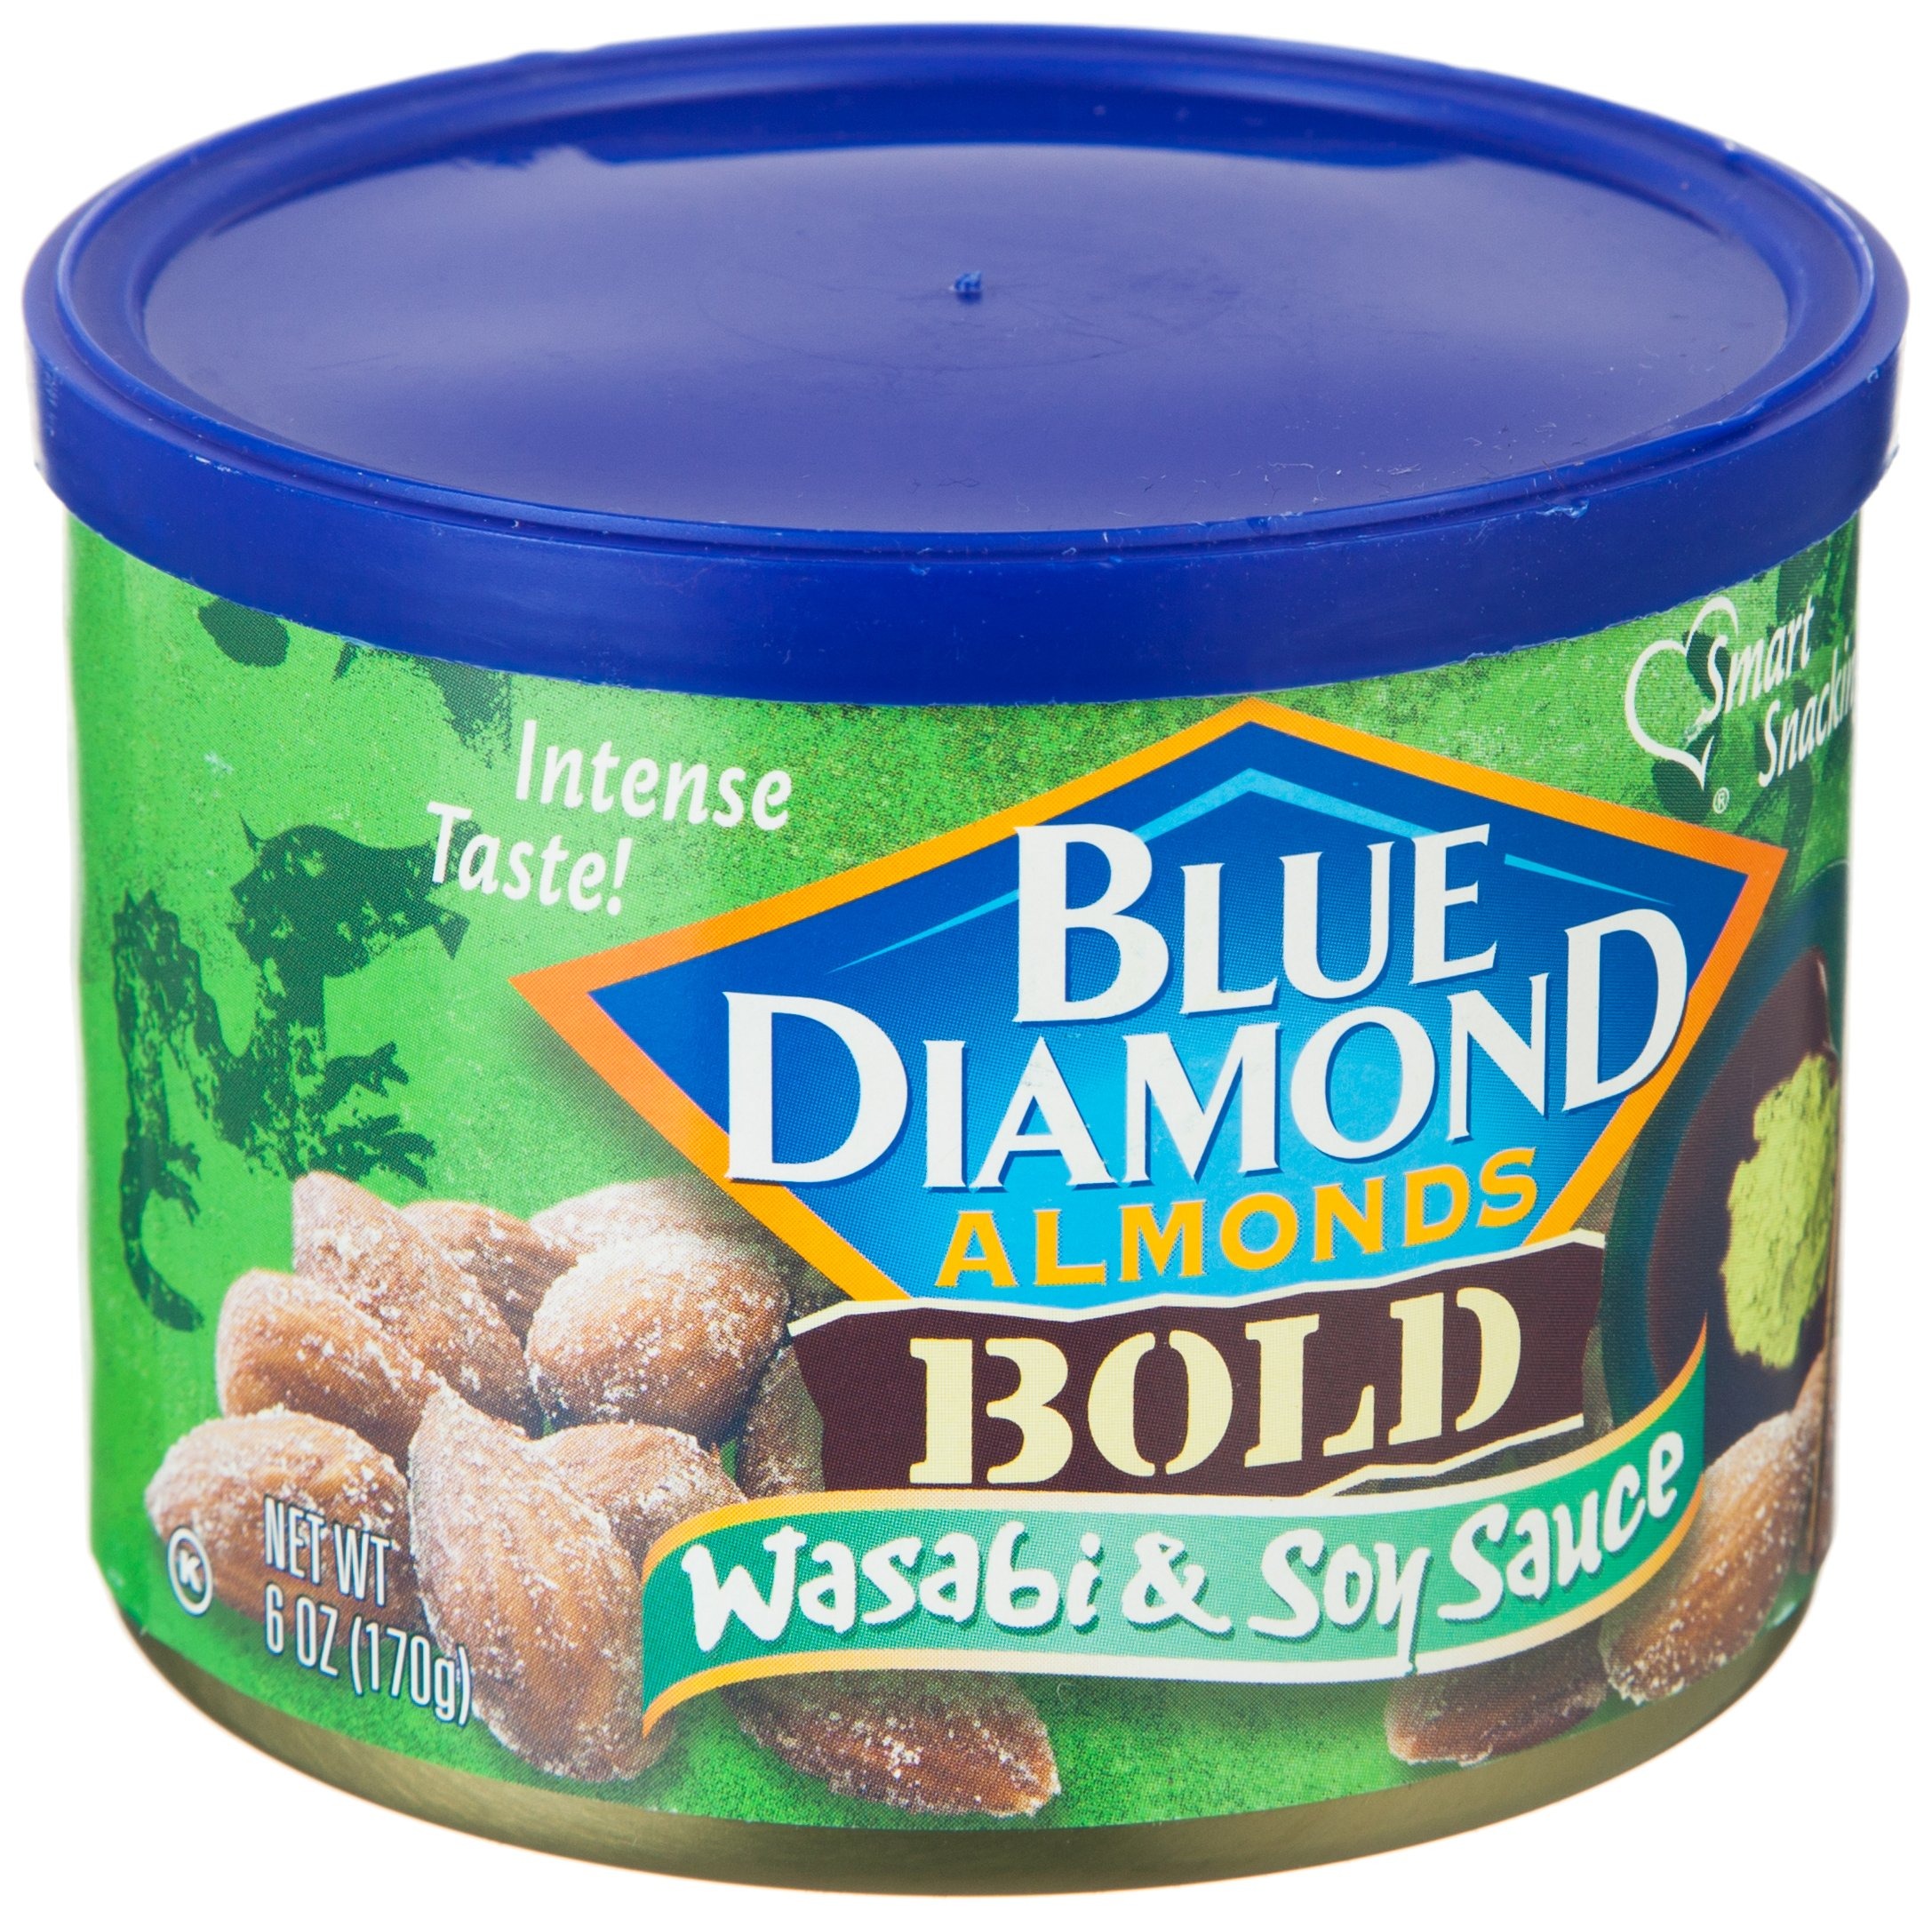
Item Name: Blue Diamond Almonds, Bold Wasabi & Soy Sauce, 6 Oz
Bullet Point 1: Intense taste!
Bullet Point 2: Smart snacking!
Bullet Point 3: Irresistible snacking!
Bullet Point 4: 3g net carbs per serving
Bullet Point 5: Kosher
Product Description: Almonds
Value: 6.0
Unit: Ounce

Price: 3.8